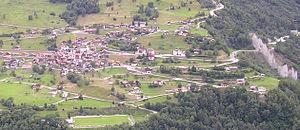
Le village d'Euseigne, vu depuis Saint-Martin. Val d'Hérens au Valais.